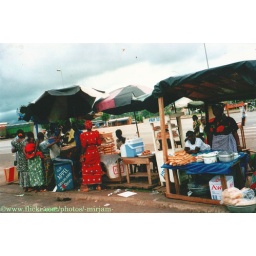
a market near the street